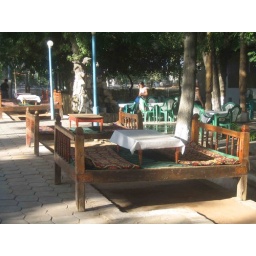
Nothing better than sitting in the shade, lounging around and drinking endless cups of green tea